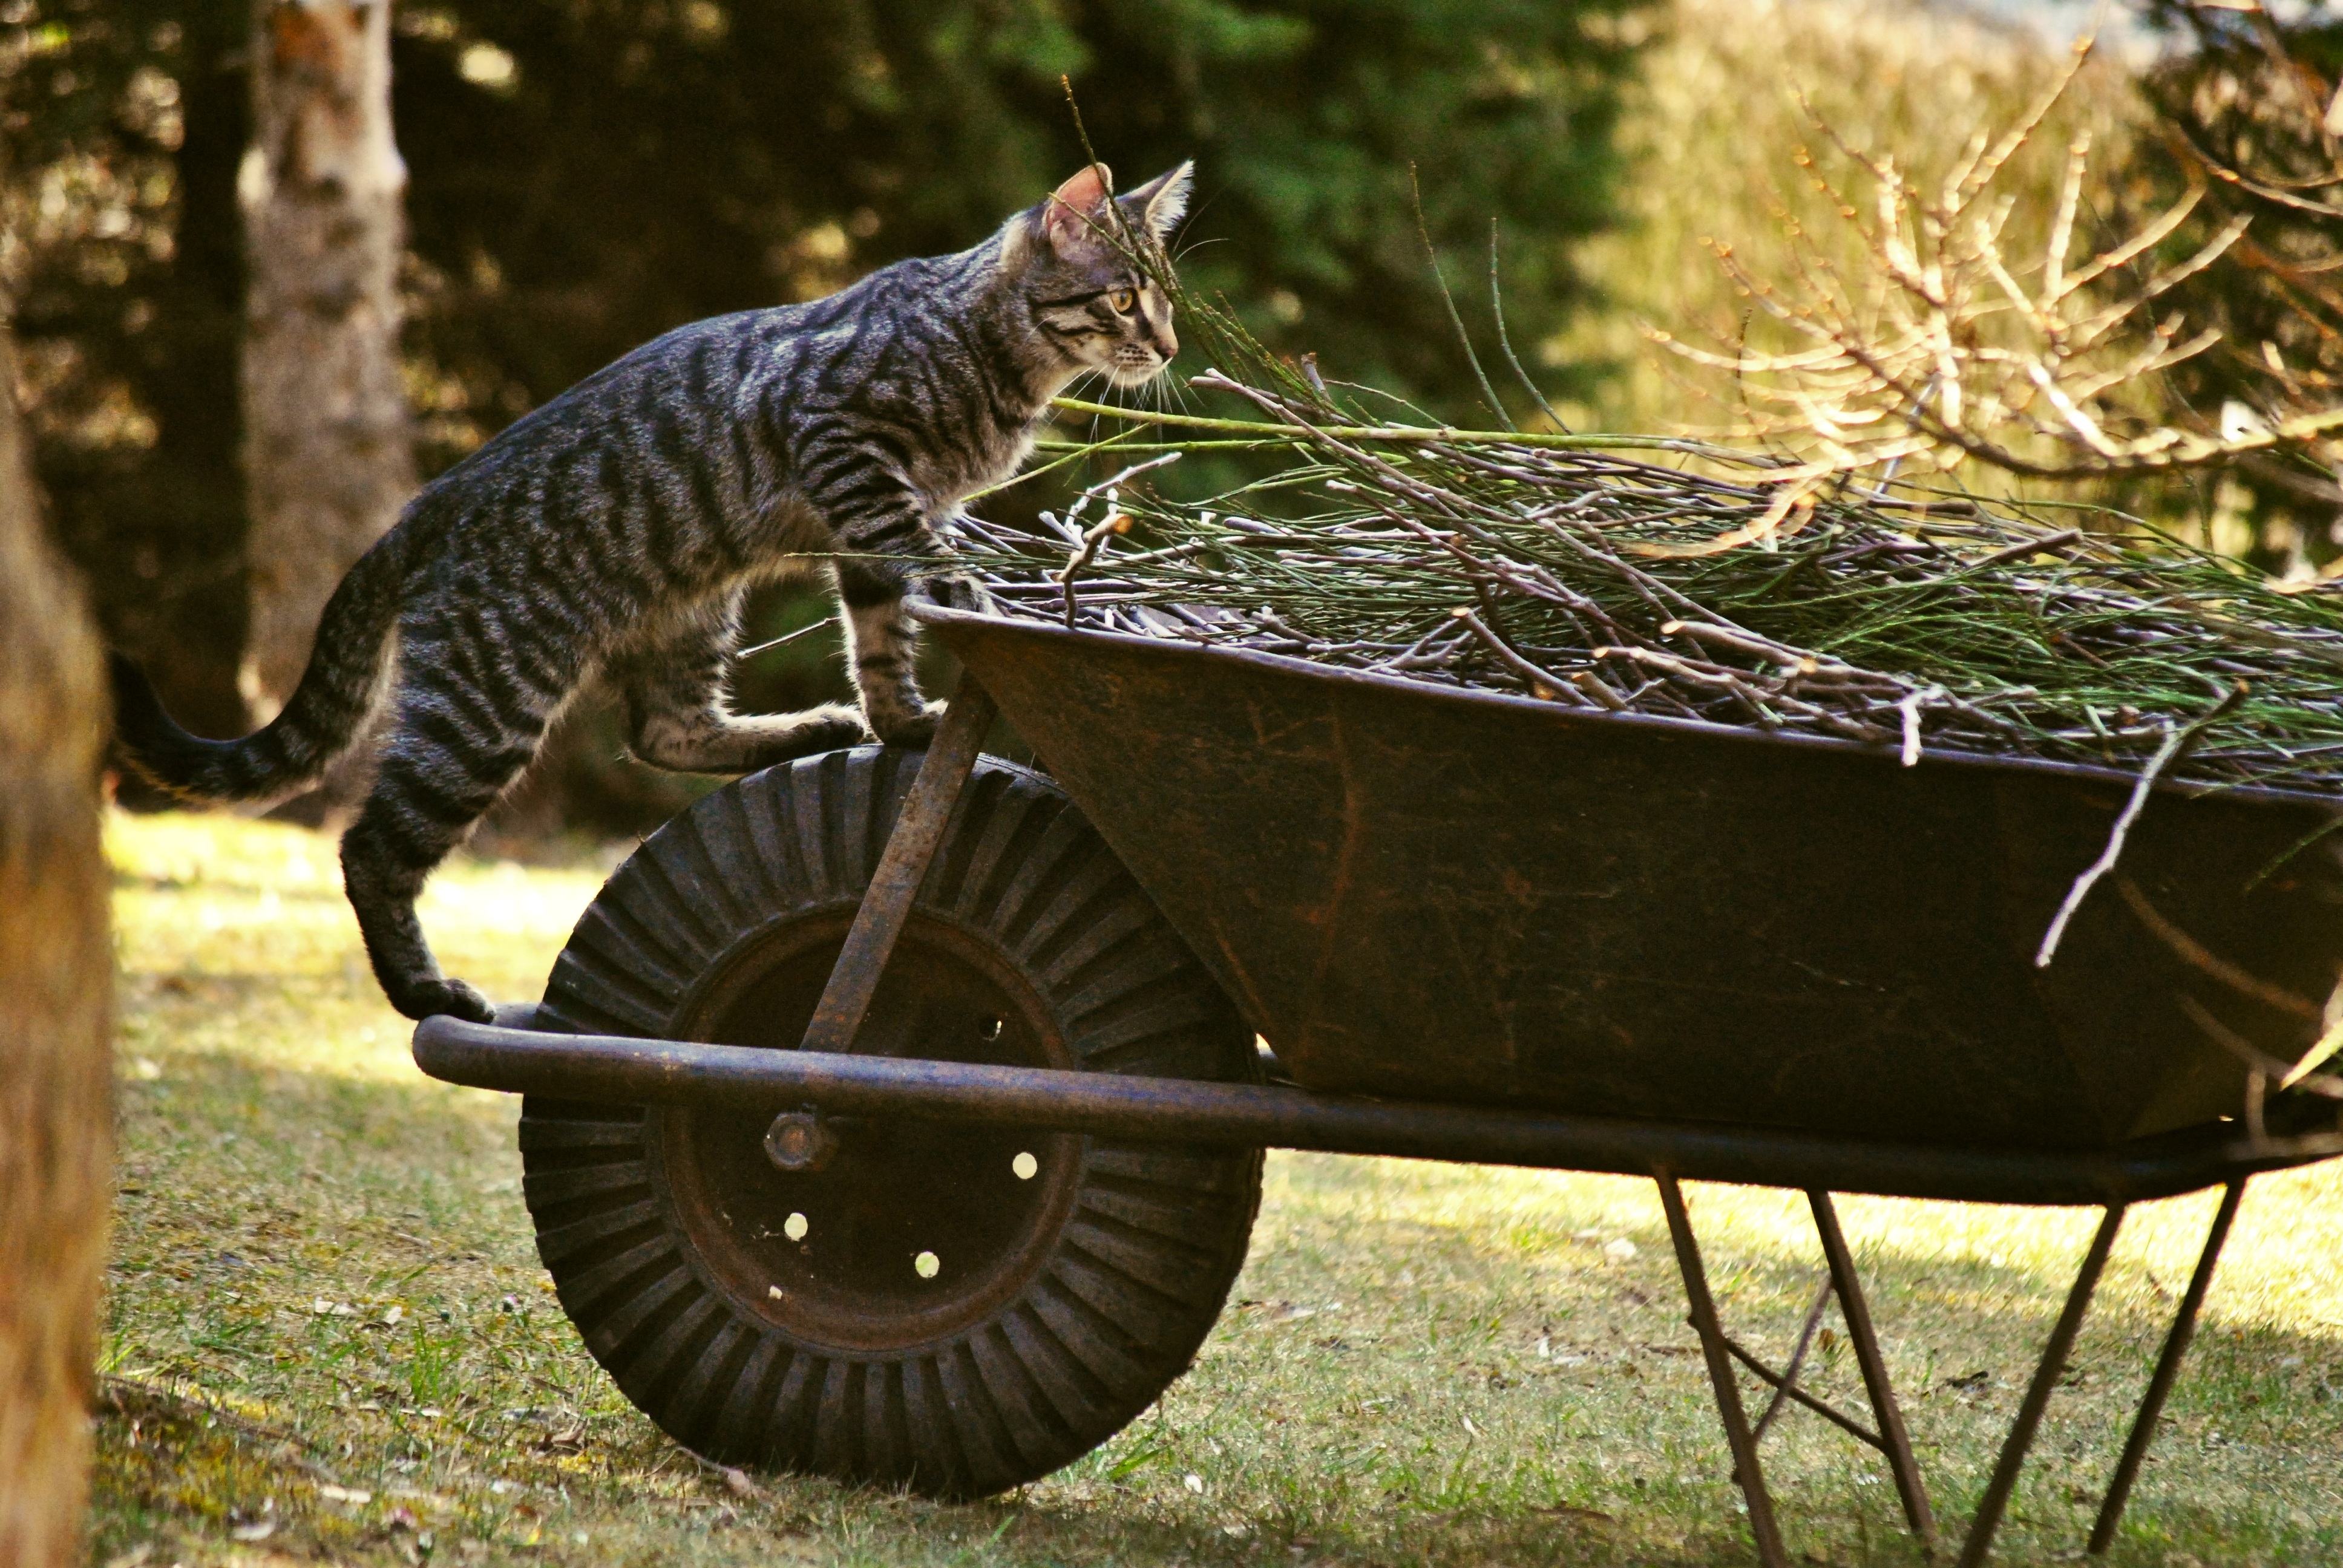
sun, animal, cute, love, pet, young, kitten, cat, mammal, kitty, funny, domestic, funny cat, small to medium sized cats, cat like mammal